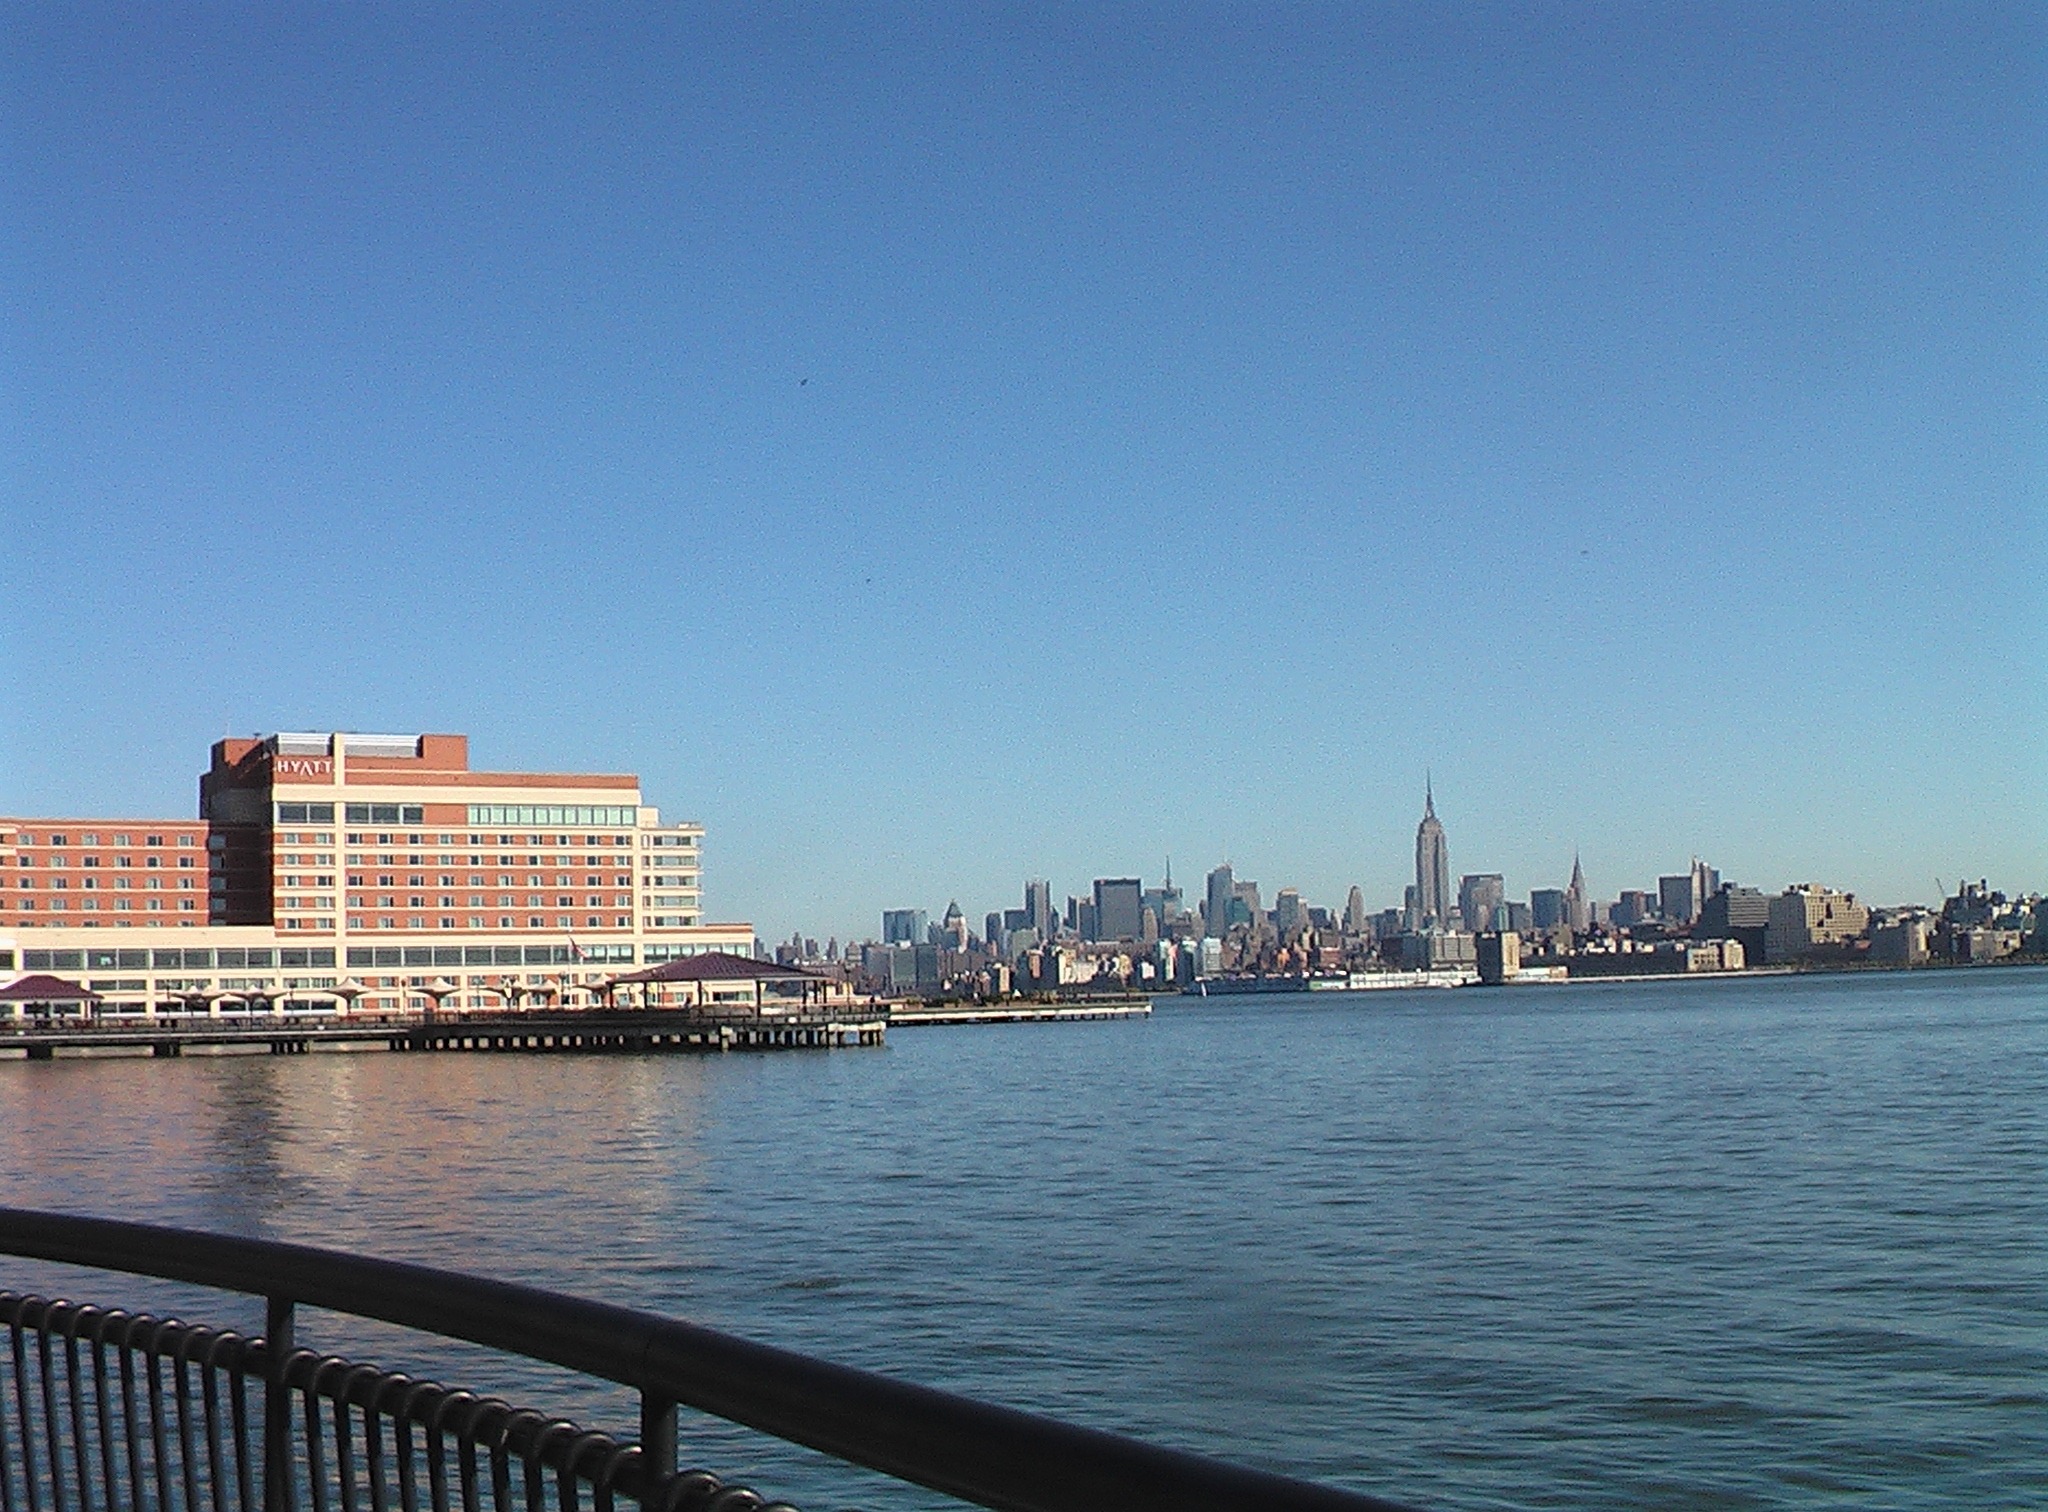
sea, coast, horizon, dock, skyline, city, new york, ship, new york city, cityscape, vacation, vehicle, nyc, usa, bay, harbor, marina, port, ferry, ny, watercraft, cruise ship, big apple, passenger ship